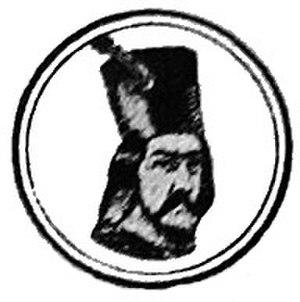
Dan II de Valachie, prince de Valachie de la Famille des Dănești est le fils aîné du prince Dan Iᵉʳ de Valachie.